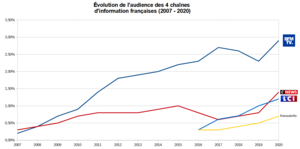
Évolution des audiences des 4 chaînes d'informations en France
France Info est une chaîne de télévision française et publique d'information en continu, associant les groupes de médias publics France Télévisions, Radio France, France Médias Monde ainsi que l'Institut national de l'audiovisuel.
CNews, anciennement connue sous le nom d'I-Télévision puis d'I-Télé, est une chaîne de télévision française d'information nationale en continu.